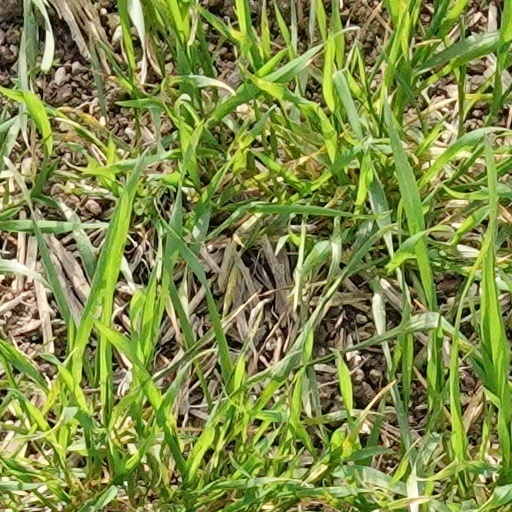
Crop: wheat